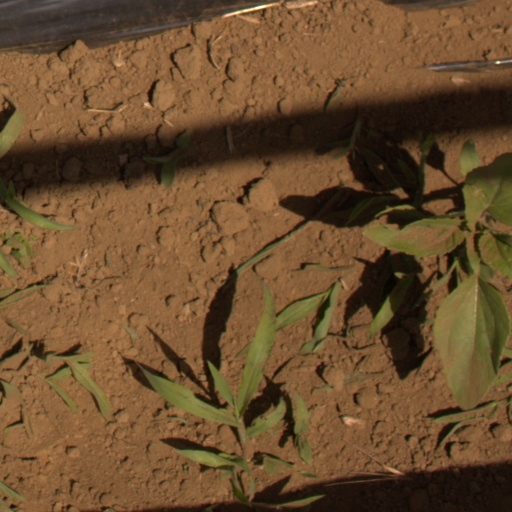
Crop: Jerusalem artichoke